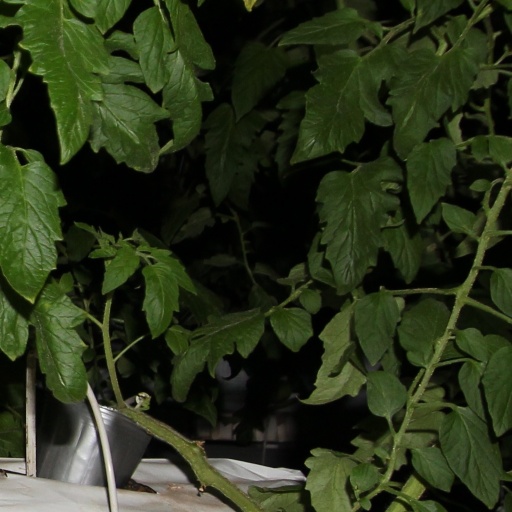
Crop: tomato